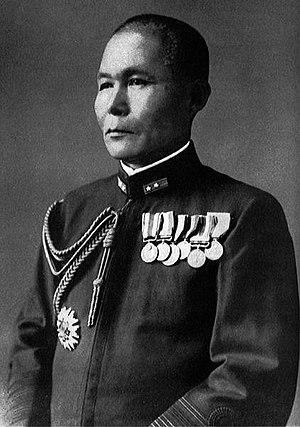
Jisaburō Ozawa
Admiral Jisaburō Ozawa
Viceadmiral Jisaburo Ozawa var en admiral i den kejserlige japanske flåd eunder 2. verdenskrig. Han var den sidste øverstkommanderende for flåden under 2. verdenskrig. Mange historikere anser Ozawa for at være en af de dygtigste japanske admiraler.